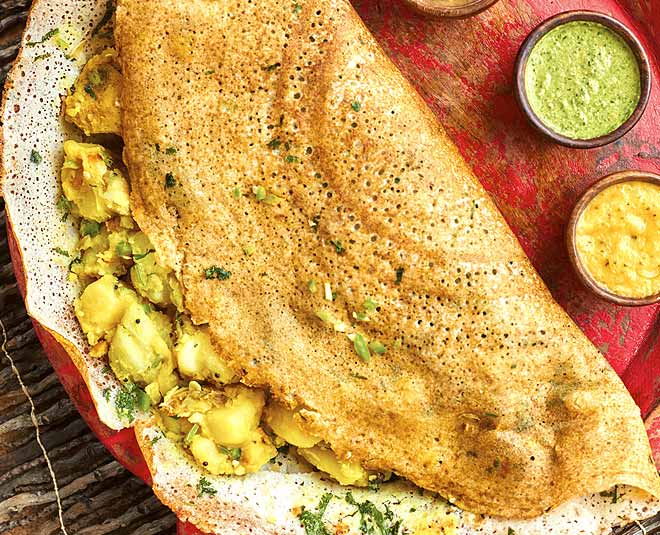
Dish: masala_dosa